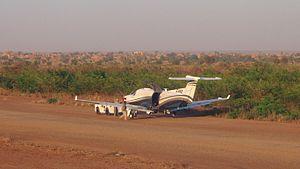
U-28A de l'armée de l'air des Etats-Unis (Pilatus PC-12 modifié) à l'aéroport de Niamey, Niger
Le Pilatus PC-12 est un avion d'affaires monomoteur à turbopropulseur, qui peut également être utilisé comme cargo ou pour le transport de neuf passagers maximum. Il est capable de faire des décollages et atterrissages courts.